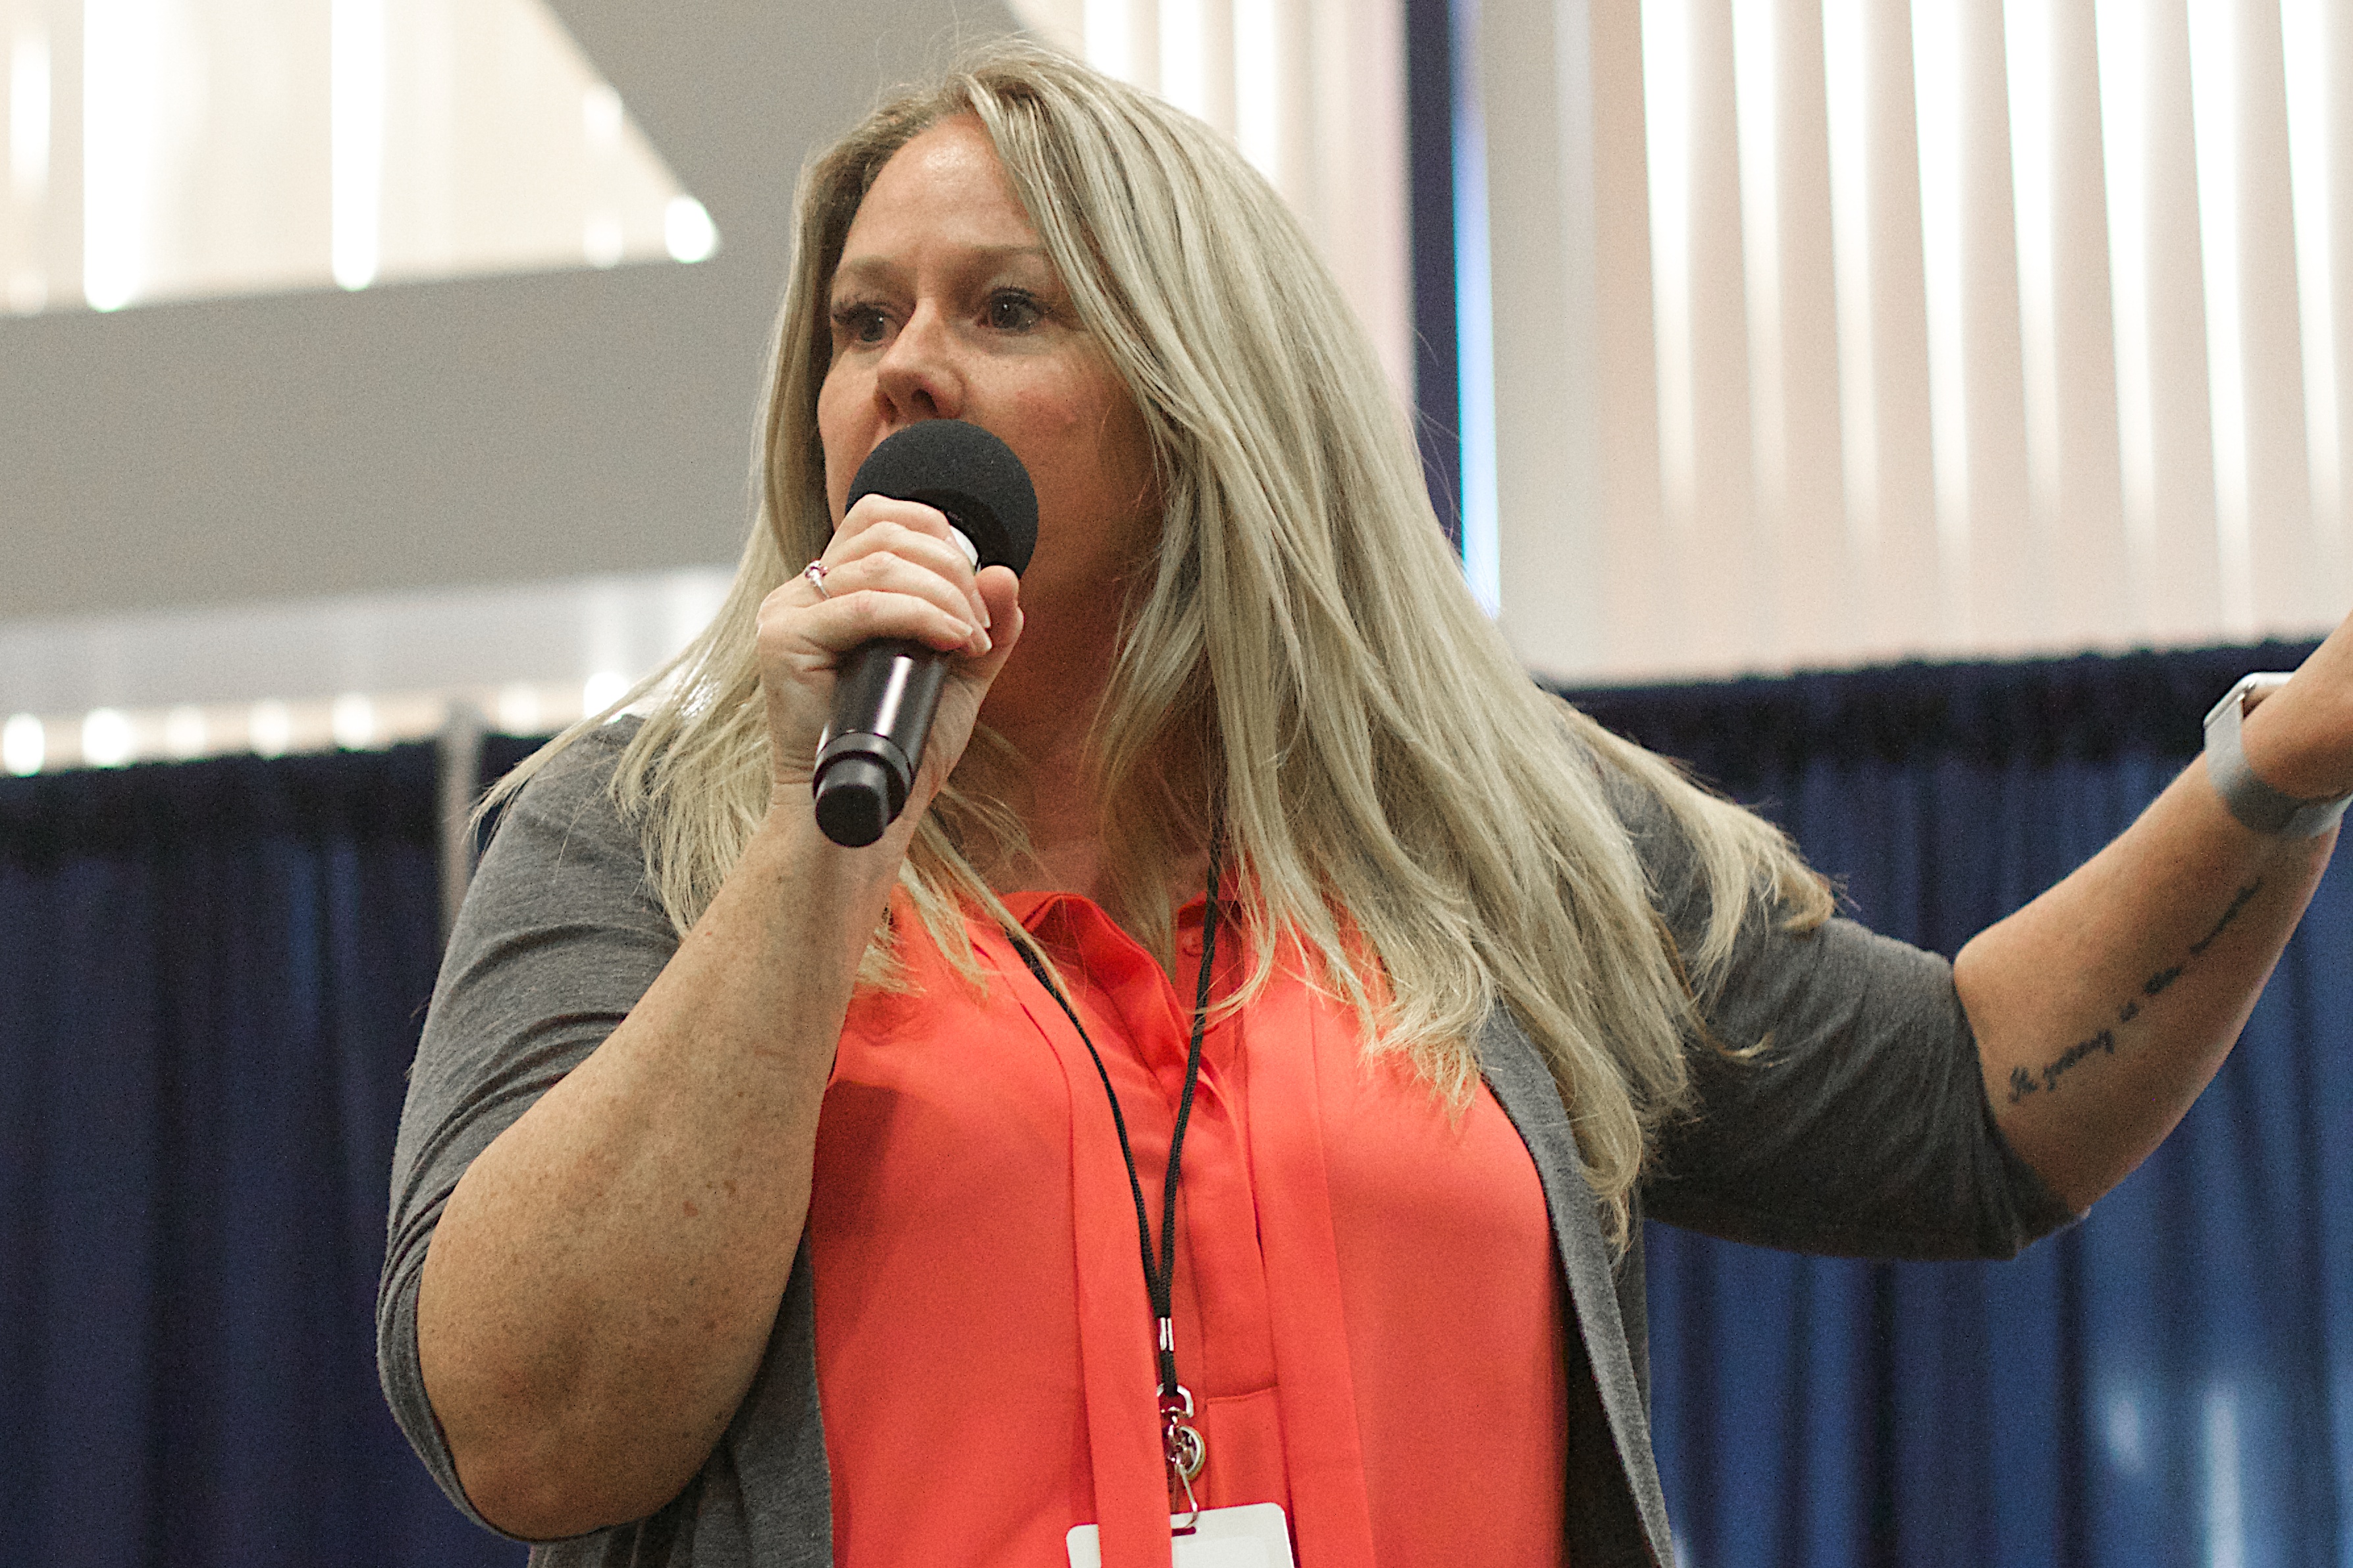
person, red, conversation, singing, 2016dml, human action